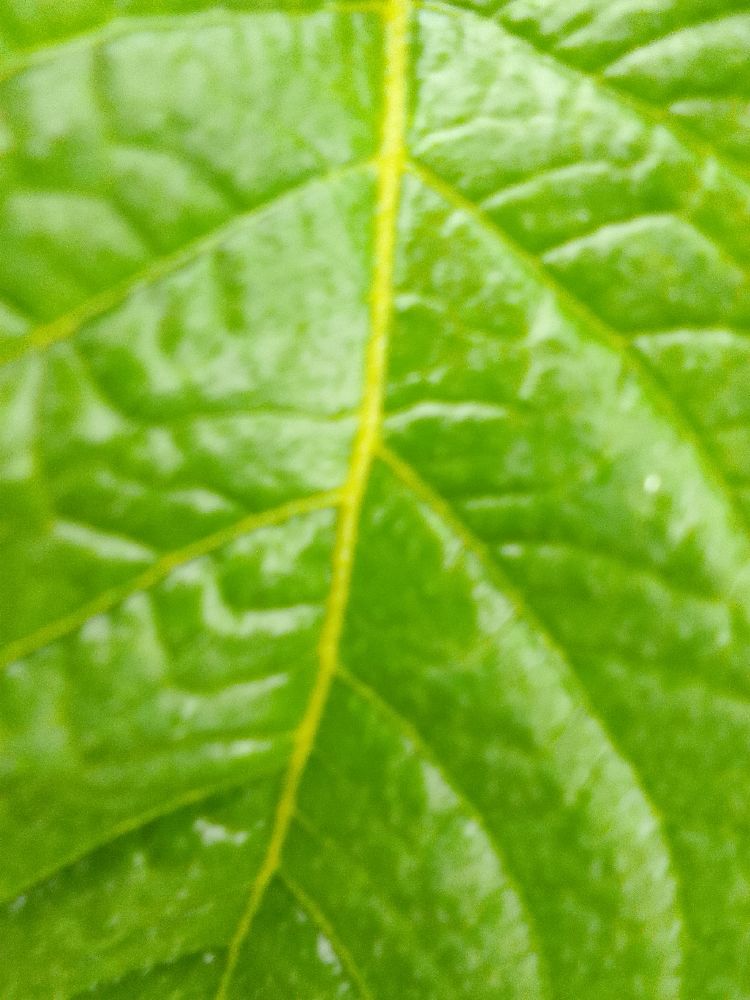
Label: Healthy